Ernie Pyle

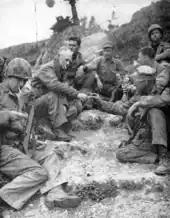
Pyle shares a cigarette with Marines on Okinawa

Pyle initially went to London in 1940 to cover the Battle of Britain, but returned to Europe in 1942 as a war correspondent for Scripps-Howard newspapers. Beginning in North Africa in late 1942, Pyle spent time with the U.S. military during the North African Campaign, the Italian campaign, and the Normandy landings. He returned to the United States in September 1944, spending several weeks recuperating from combat stress before reluctantly agreeing to travel to the Asiatic-Pacific Theater in January 1945. Pyle was covering the invasion of Okinawa when he was killed in April 1945.